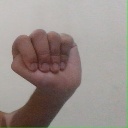
अक्षर: ठ